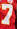
Number: 7